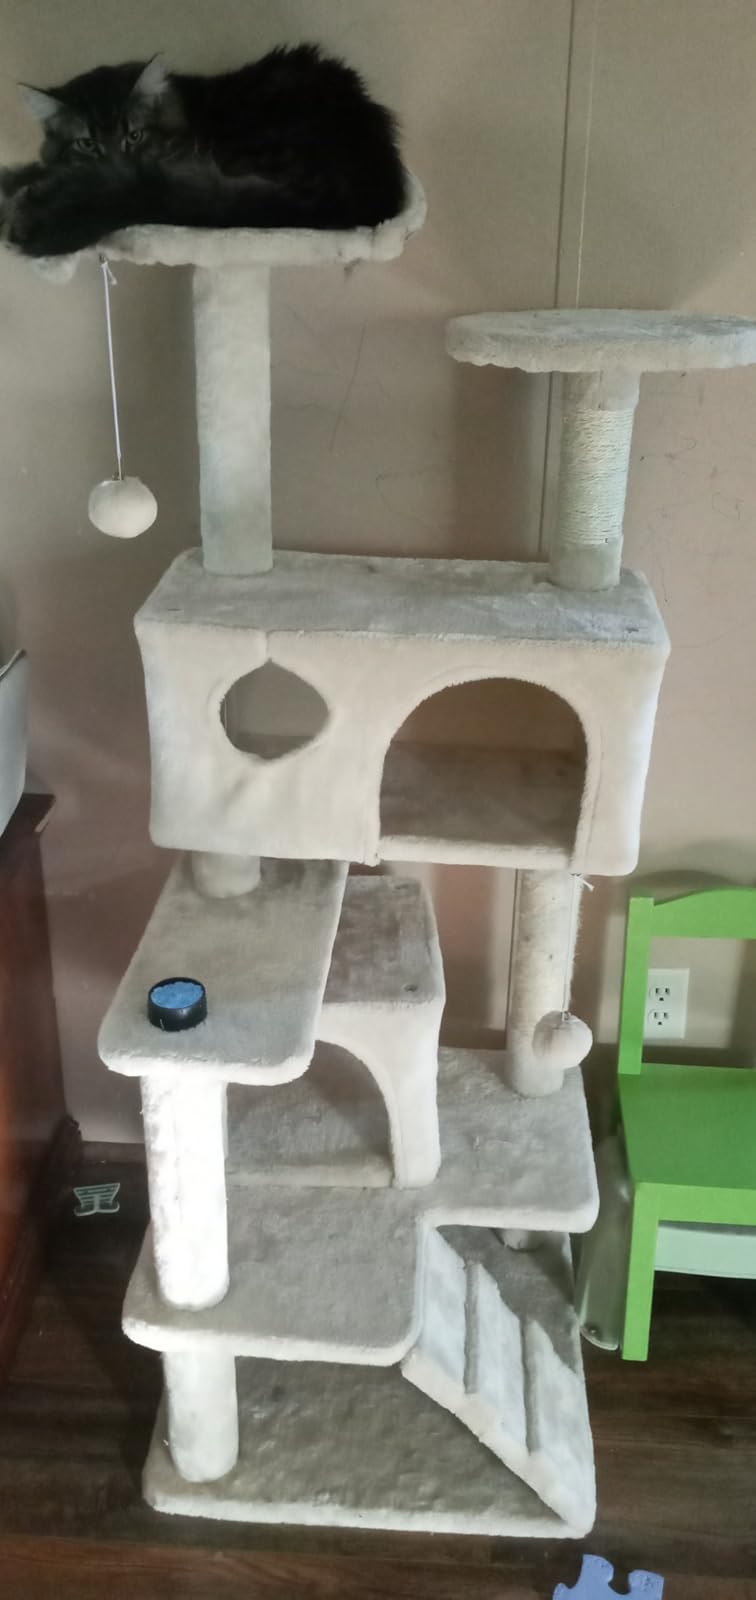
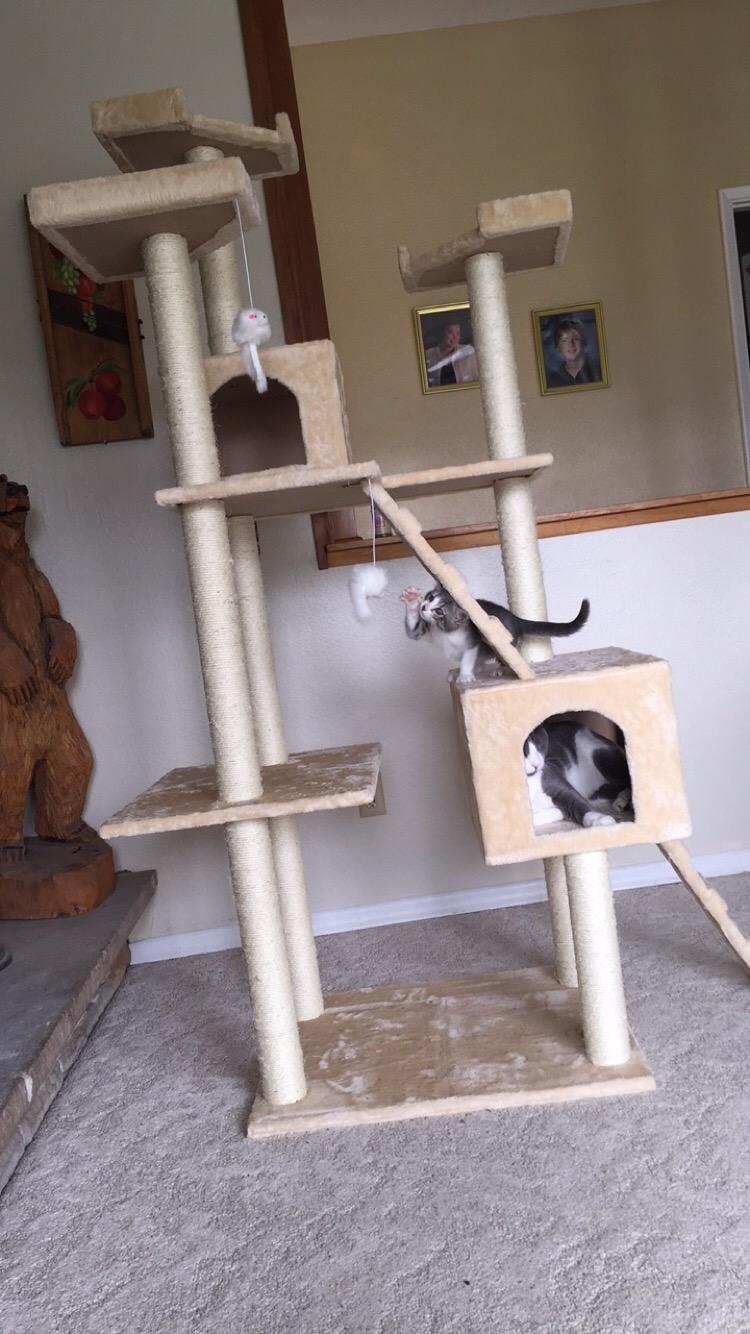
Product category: items_cat tree
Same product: no